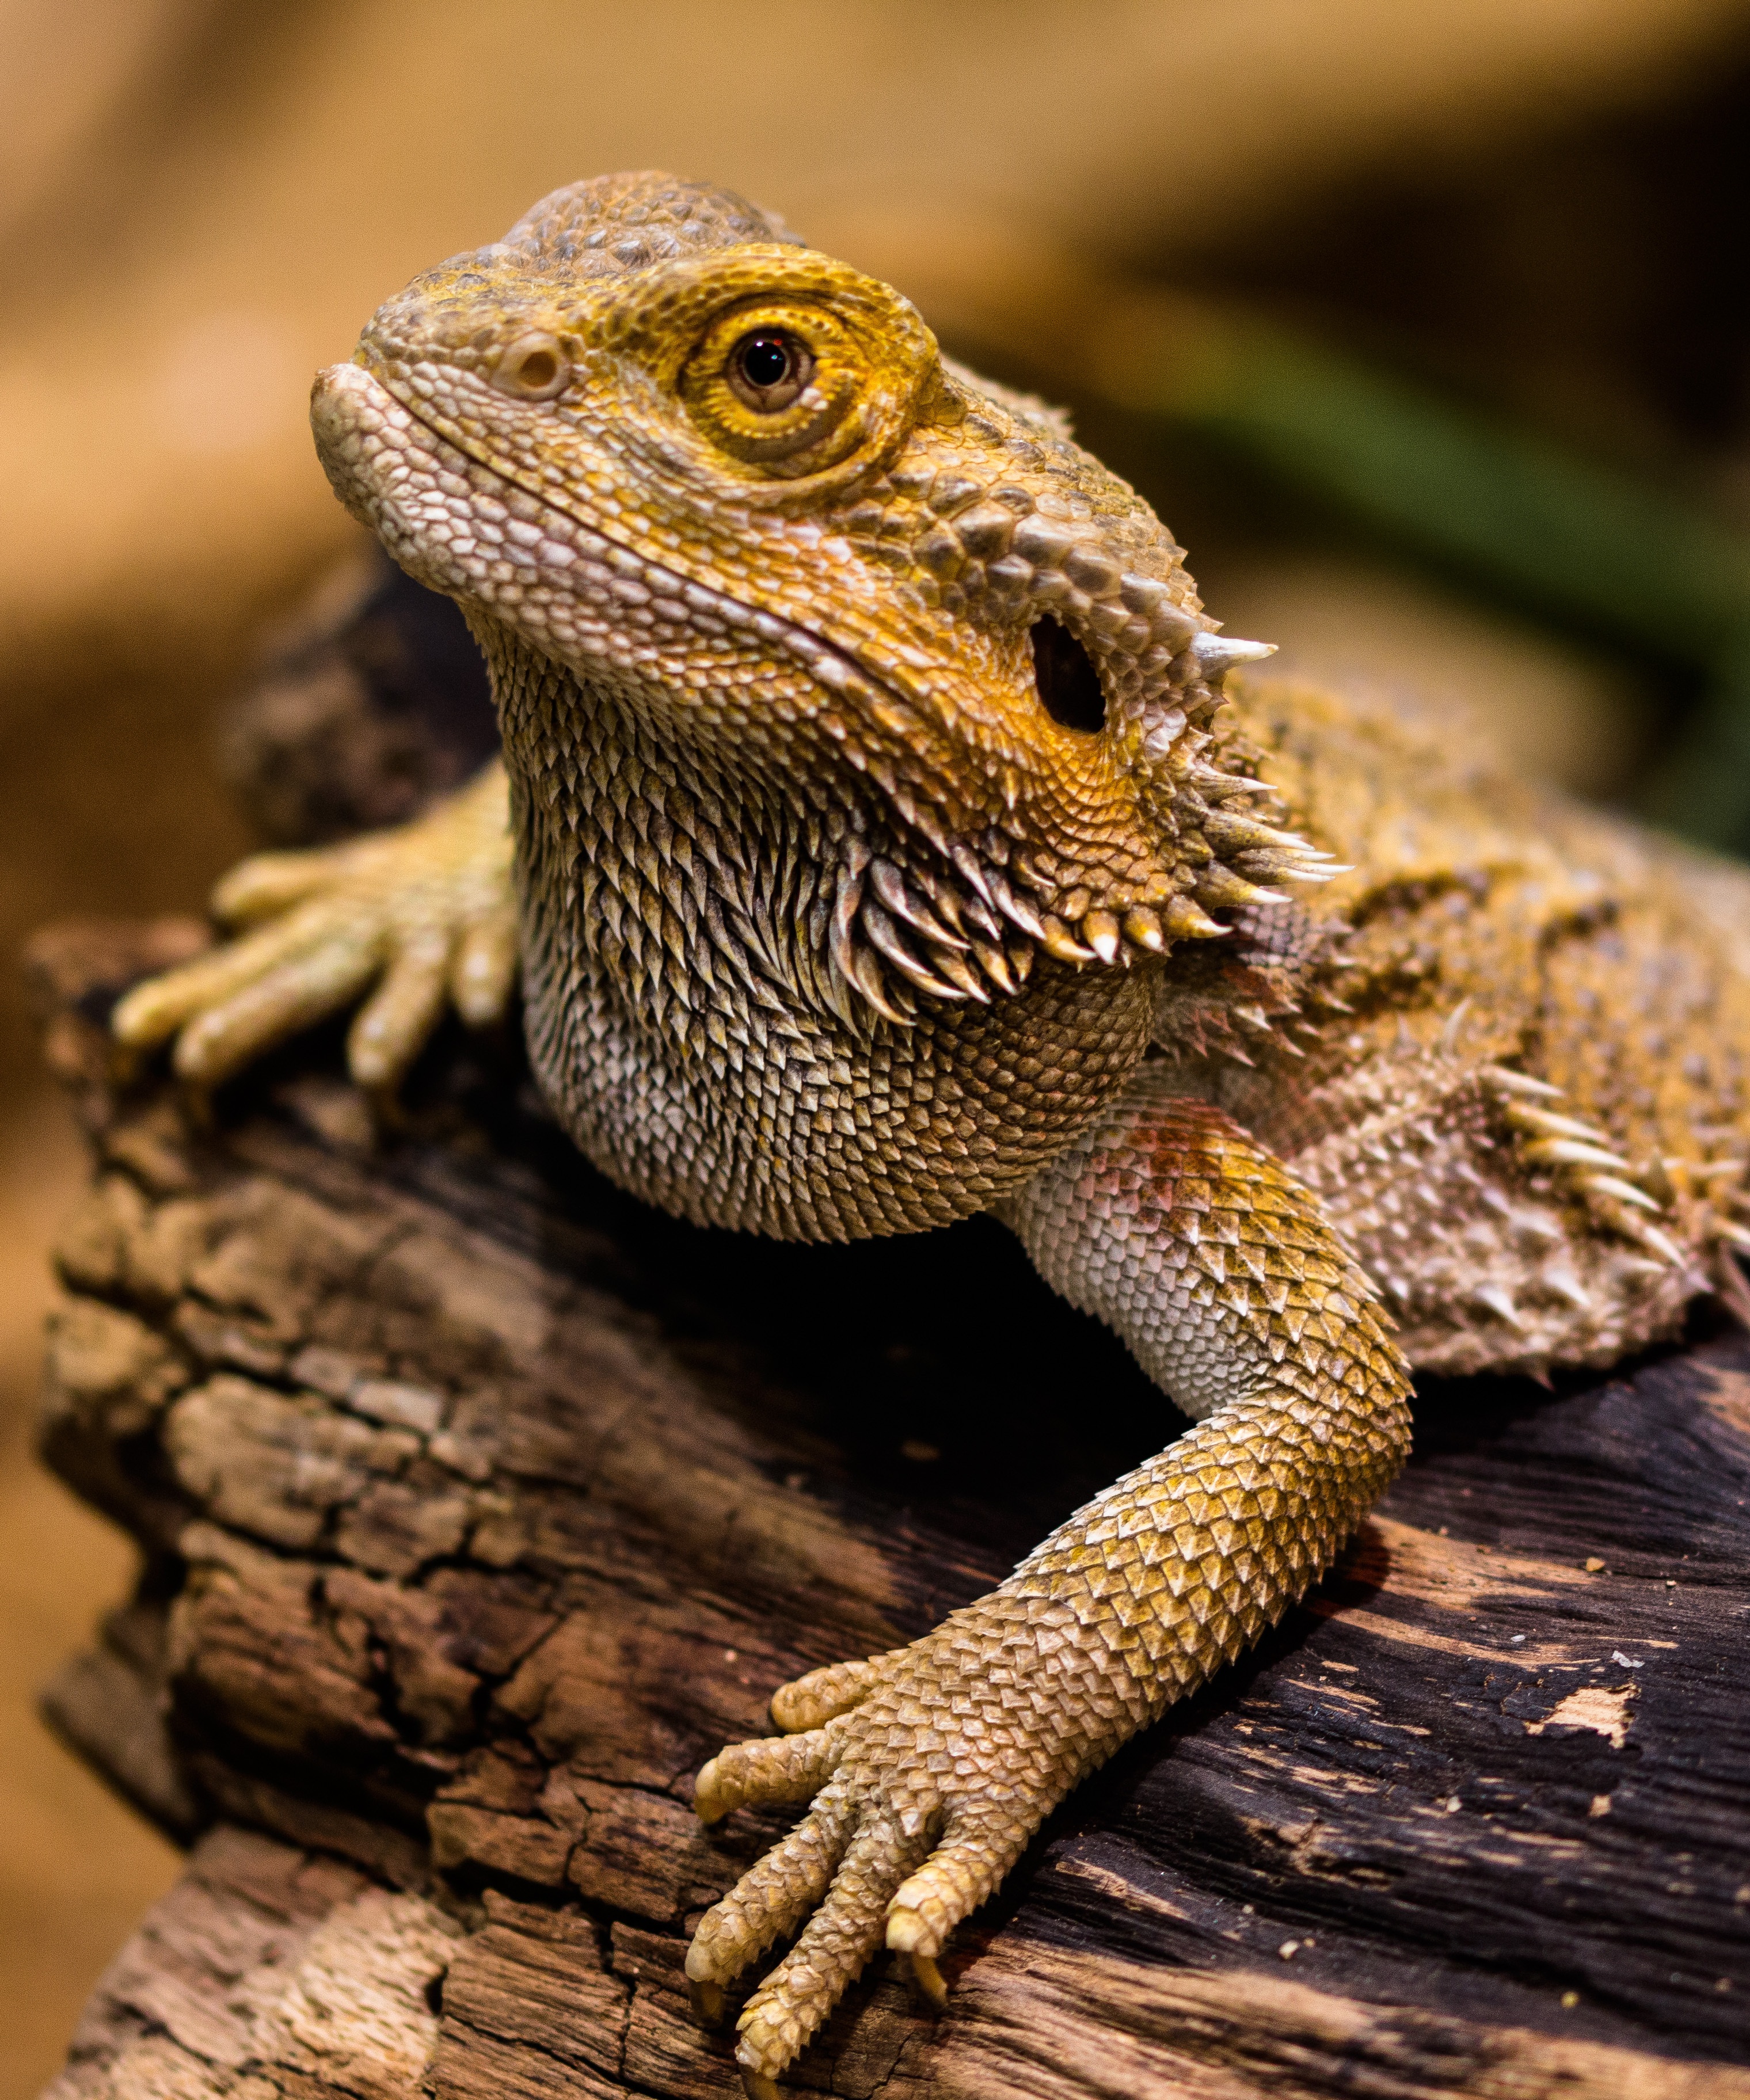
watch, stone, dry, wildlife, macro, reptile, amphibian, scale, close, fauna, lizard, bearded dragon, close up, lurking, vertebrate, dragon, hunt, lizards, serpent, talon, agame, agamidae, agama, scaled reptile, lacertidae